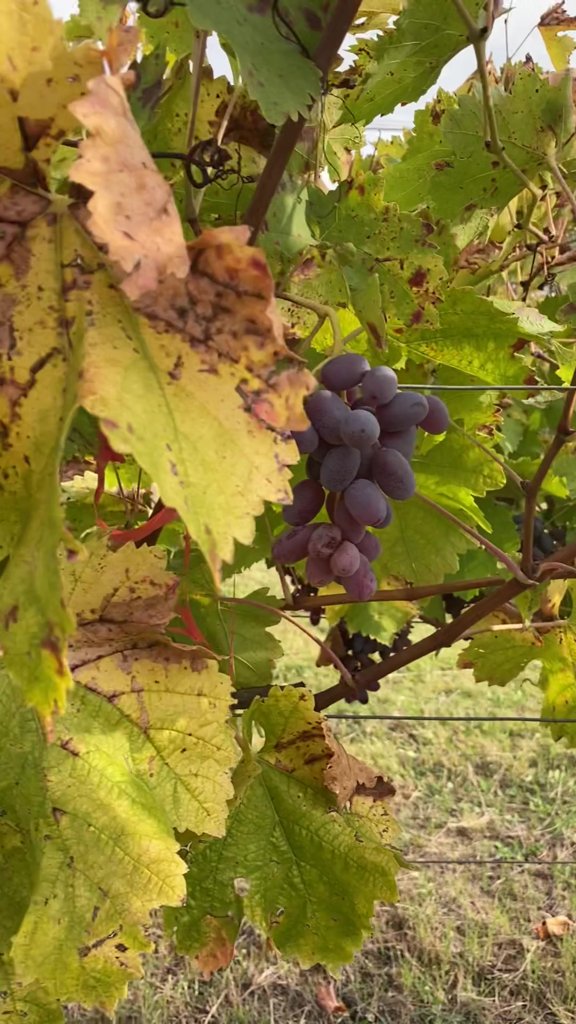
Berries visible: 26
Grape clusters: 1